Coachwork International

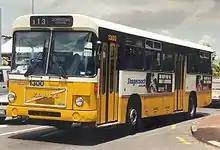
Stagecoach NZMB bodied Volvo B10M

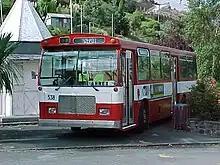
1977 Bristol REL with Carrosserie Hess bodywork built under licence by NZMB

New Zealand Motor Bodies (NZMB) was established in 1926 as Munt, Cottrell, Nielsen and Company Limited when Munt, Cottrell & Co of Wellington and Neilsen's Body Works of Dannevirke merged.